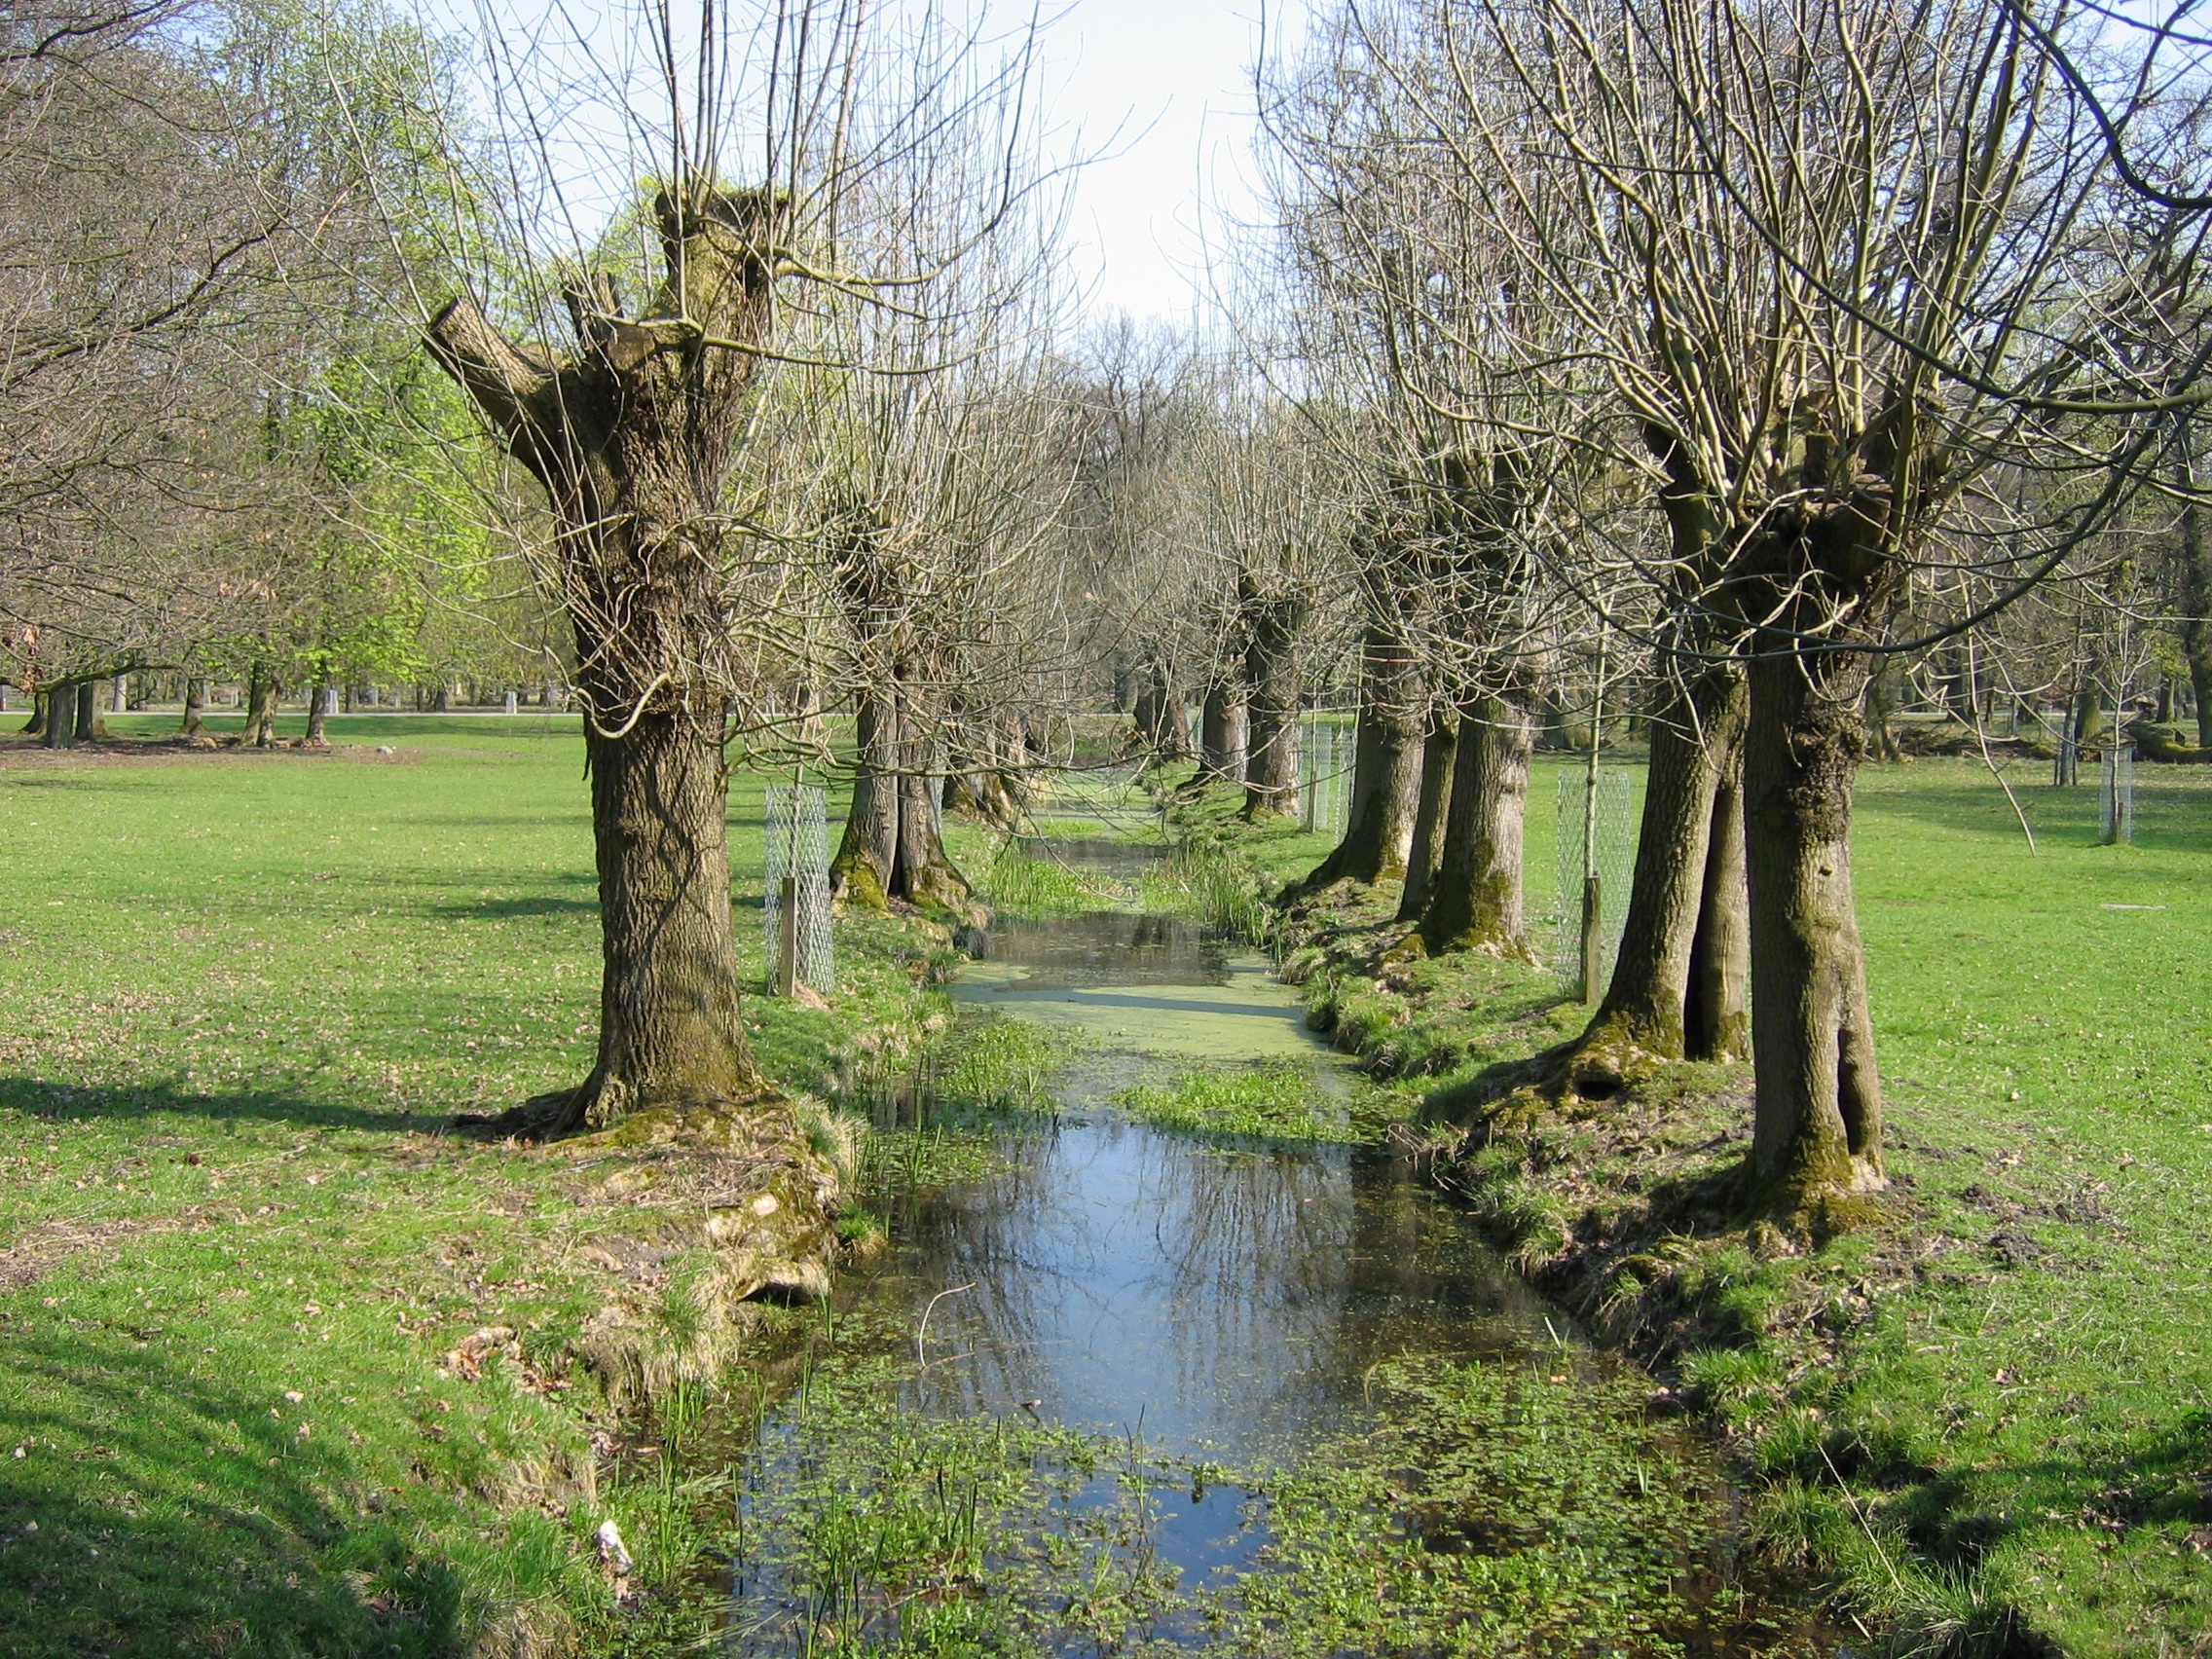
landscape, tree, grass, plant, meadow, flower, pond, autumn, park, botany, garden, waterway, trees, wetland, woodland, bach, rural area, plane trees, woody plant